The New Gladiators (film)

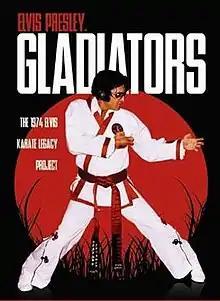
Elvis Presley's "The New Gladiators" poster.

The New Gladiators is a documentary movie by Elvis Presley and Ed Parker centered on the fights of the United States Karate team in London, England and Brussels, Belgium.